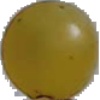
Label: white_grape